Late Spring

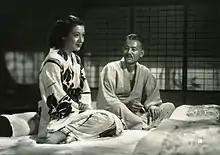
Two seated Japanese persons in traditional dress: to the left, a young woman with dark hair facing right; to the right, an elderly looking gentleman with gray hair, looking at the woman. They are sitting on futons and a shoji screen is in the background.

Shukichi's sister, Aunt Masa (Haruko Sugimura), convinces him that it is high time his daughter got married. Noriko is friendly with her father’s assistant, Hattori (Jun Usami), and Aunt Masa suggests that her brother ask Noriko if she might be interested in Hattori. When he does bring up the subject, however, Noriko laughs: Hattori has been engaged to another young woman for quite some time.